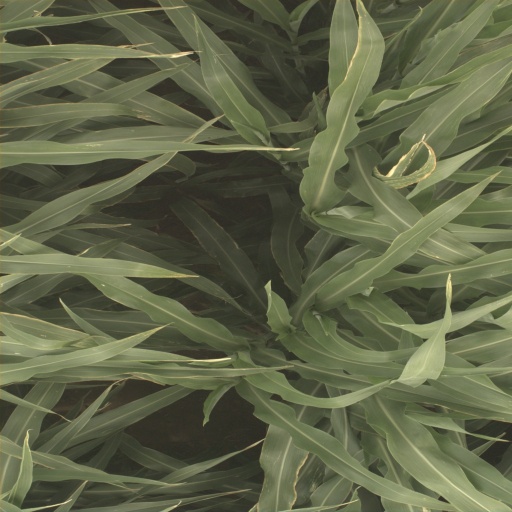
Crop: sorghum